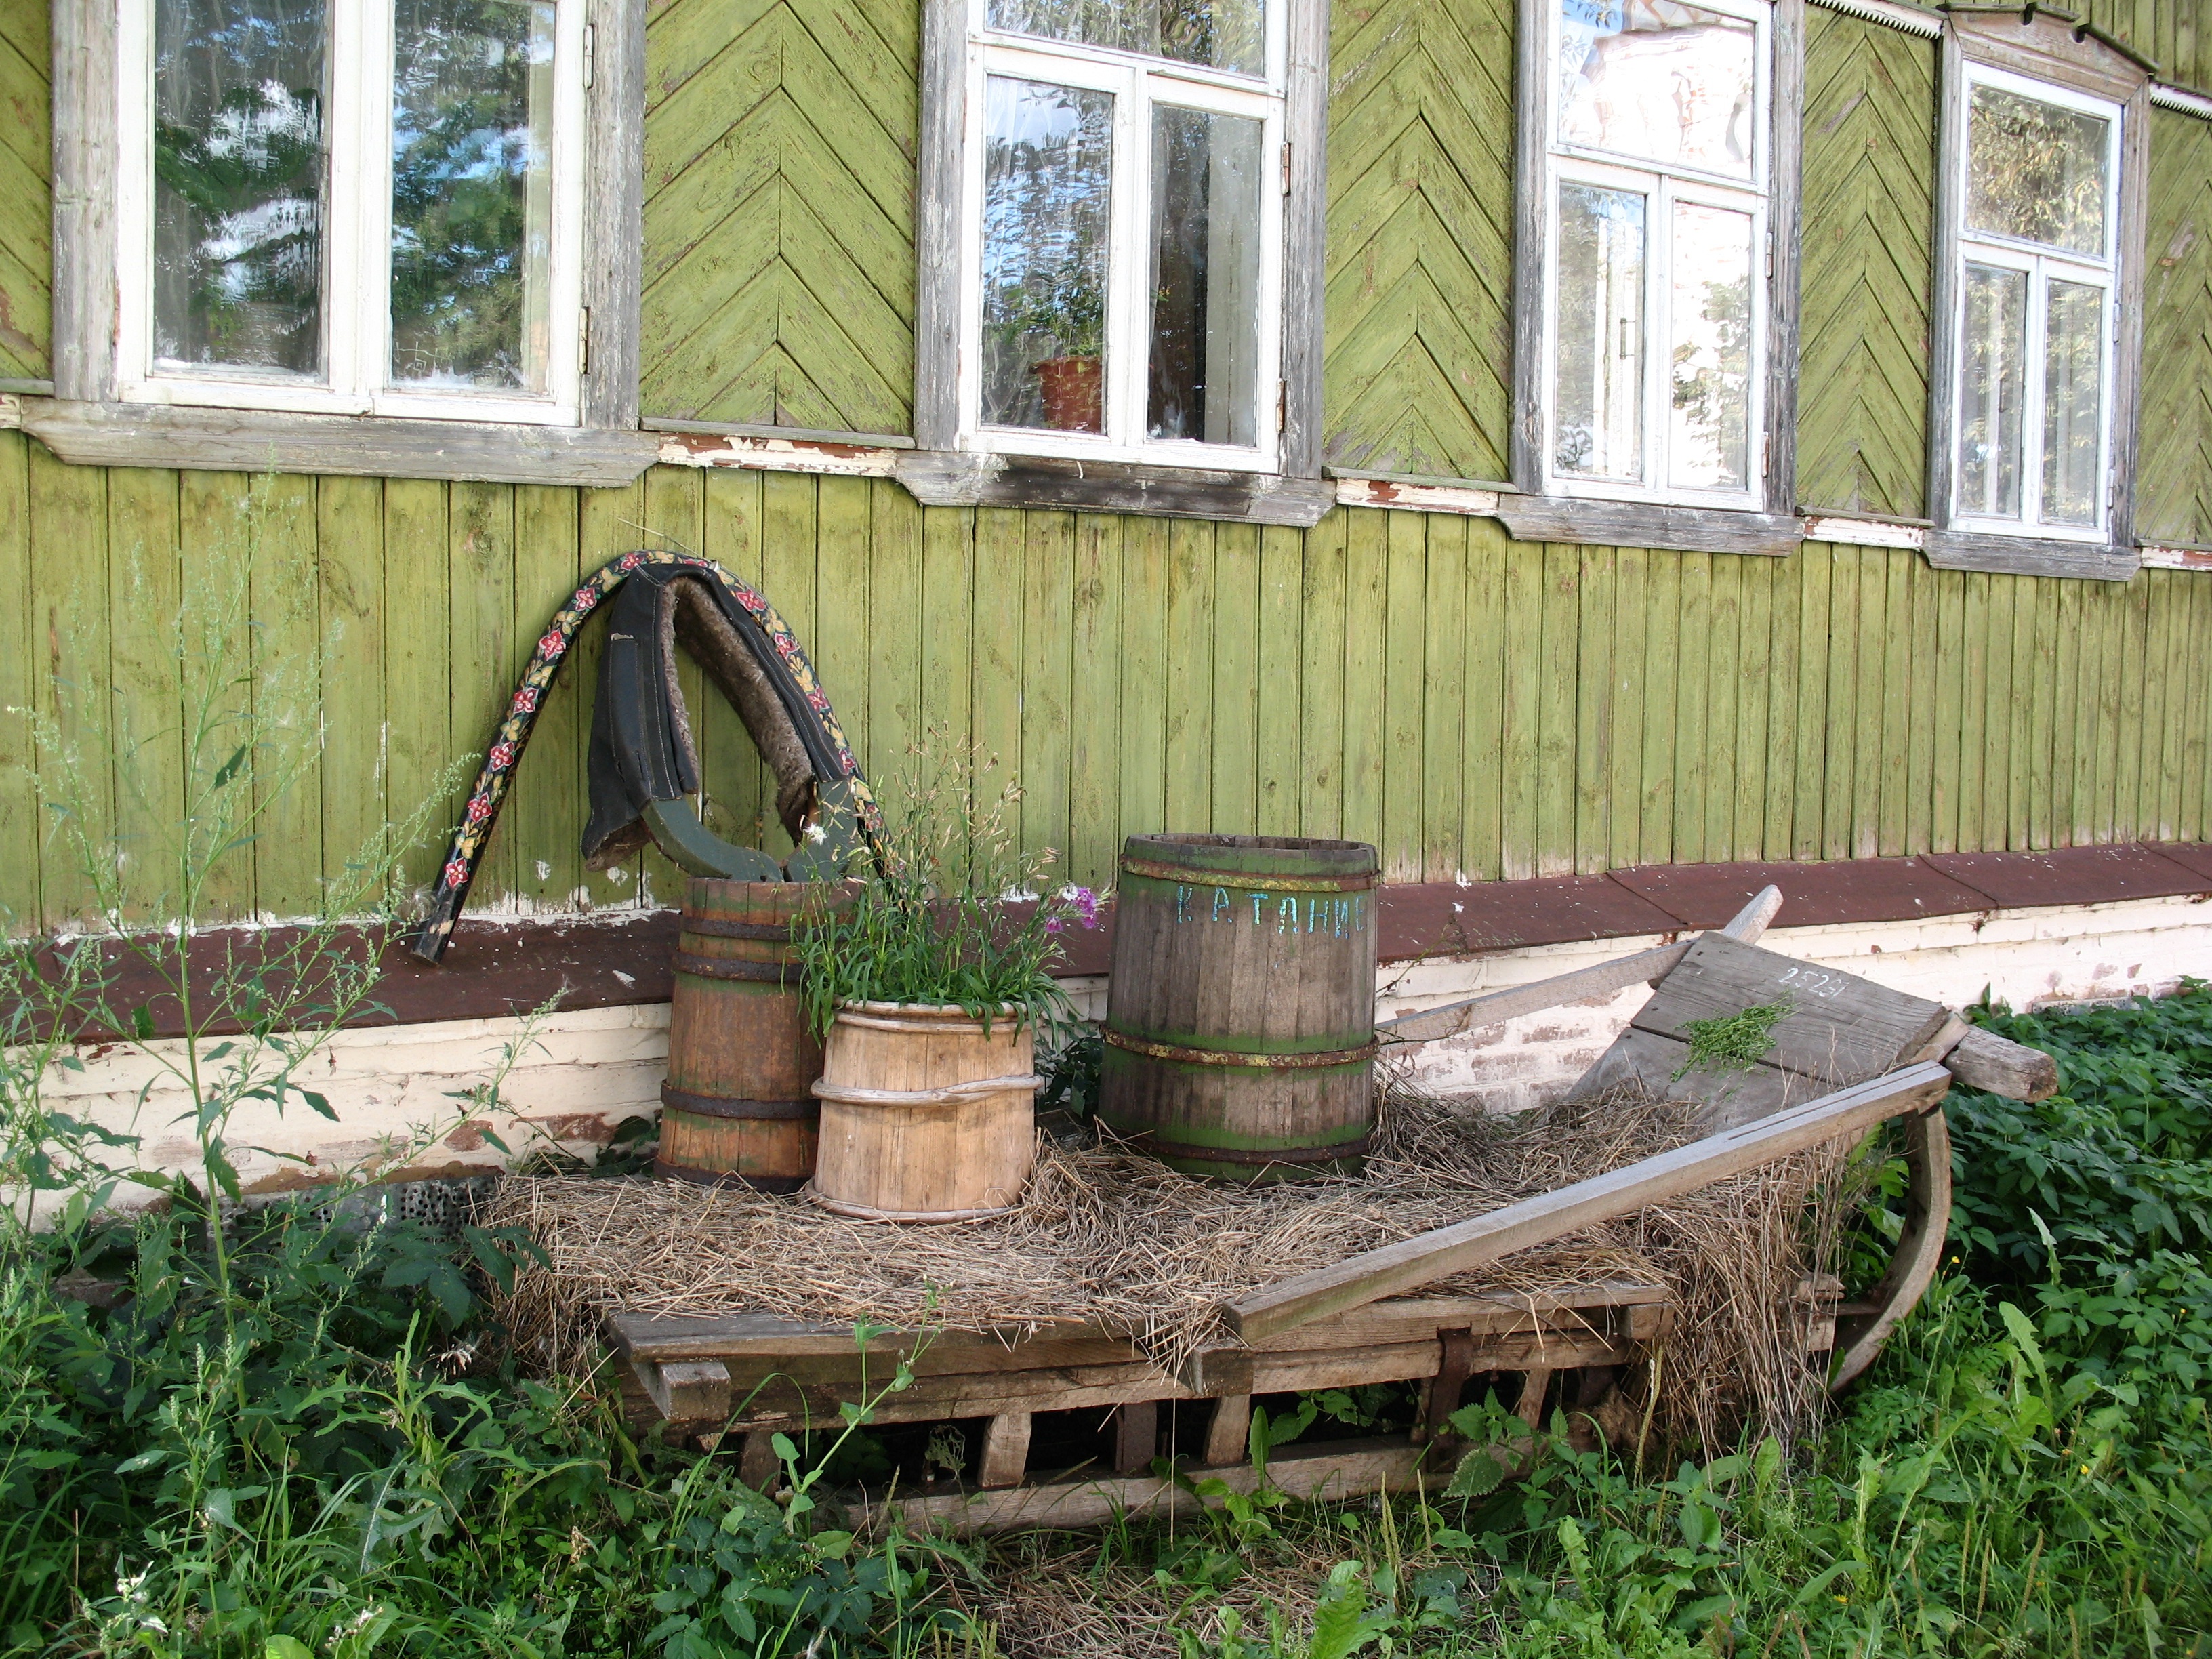
lawn, house, wall, village, backyard, garden, wooden house, landscaping, russia, yard, suzdal, sani, outdoor structure